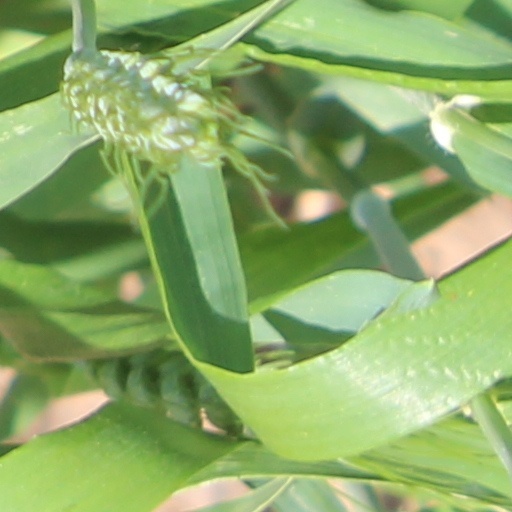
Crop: wheat